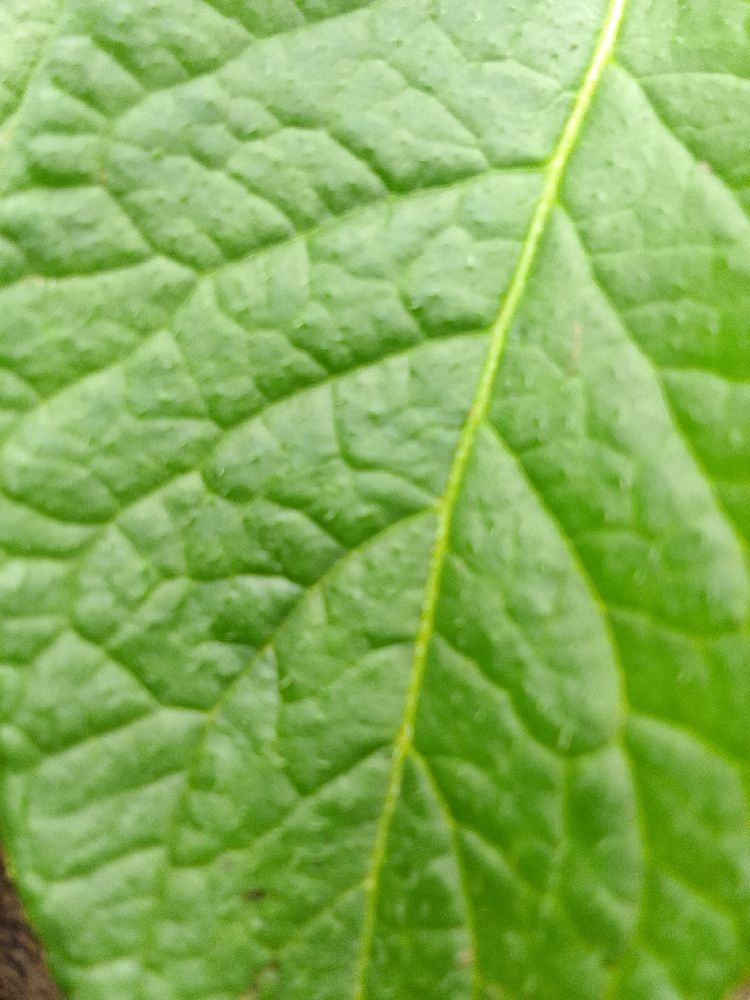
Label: Healthy